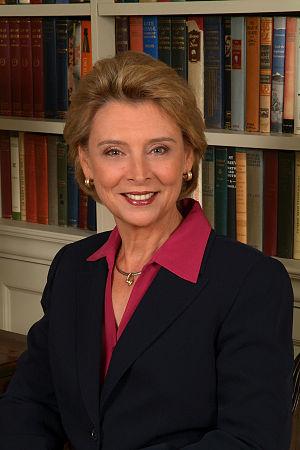
Christine O'Grady Gregoire dite Chris Gregoire, née le 24 mars 1947 à Adrian, est une femme politique américaine, gouverneure démocrate de l'État de Washington de 2005 à 2013.